Abhijan (1962 film)

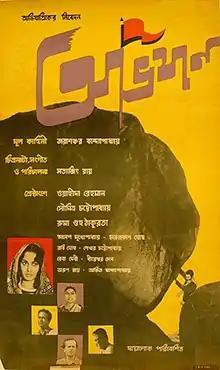
Poster

Abhijan is a 1962 Indian Bengali-language film directed by Satyajit Ray.